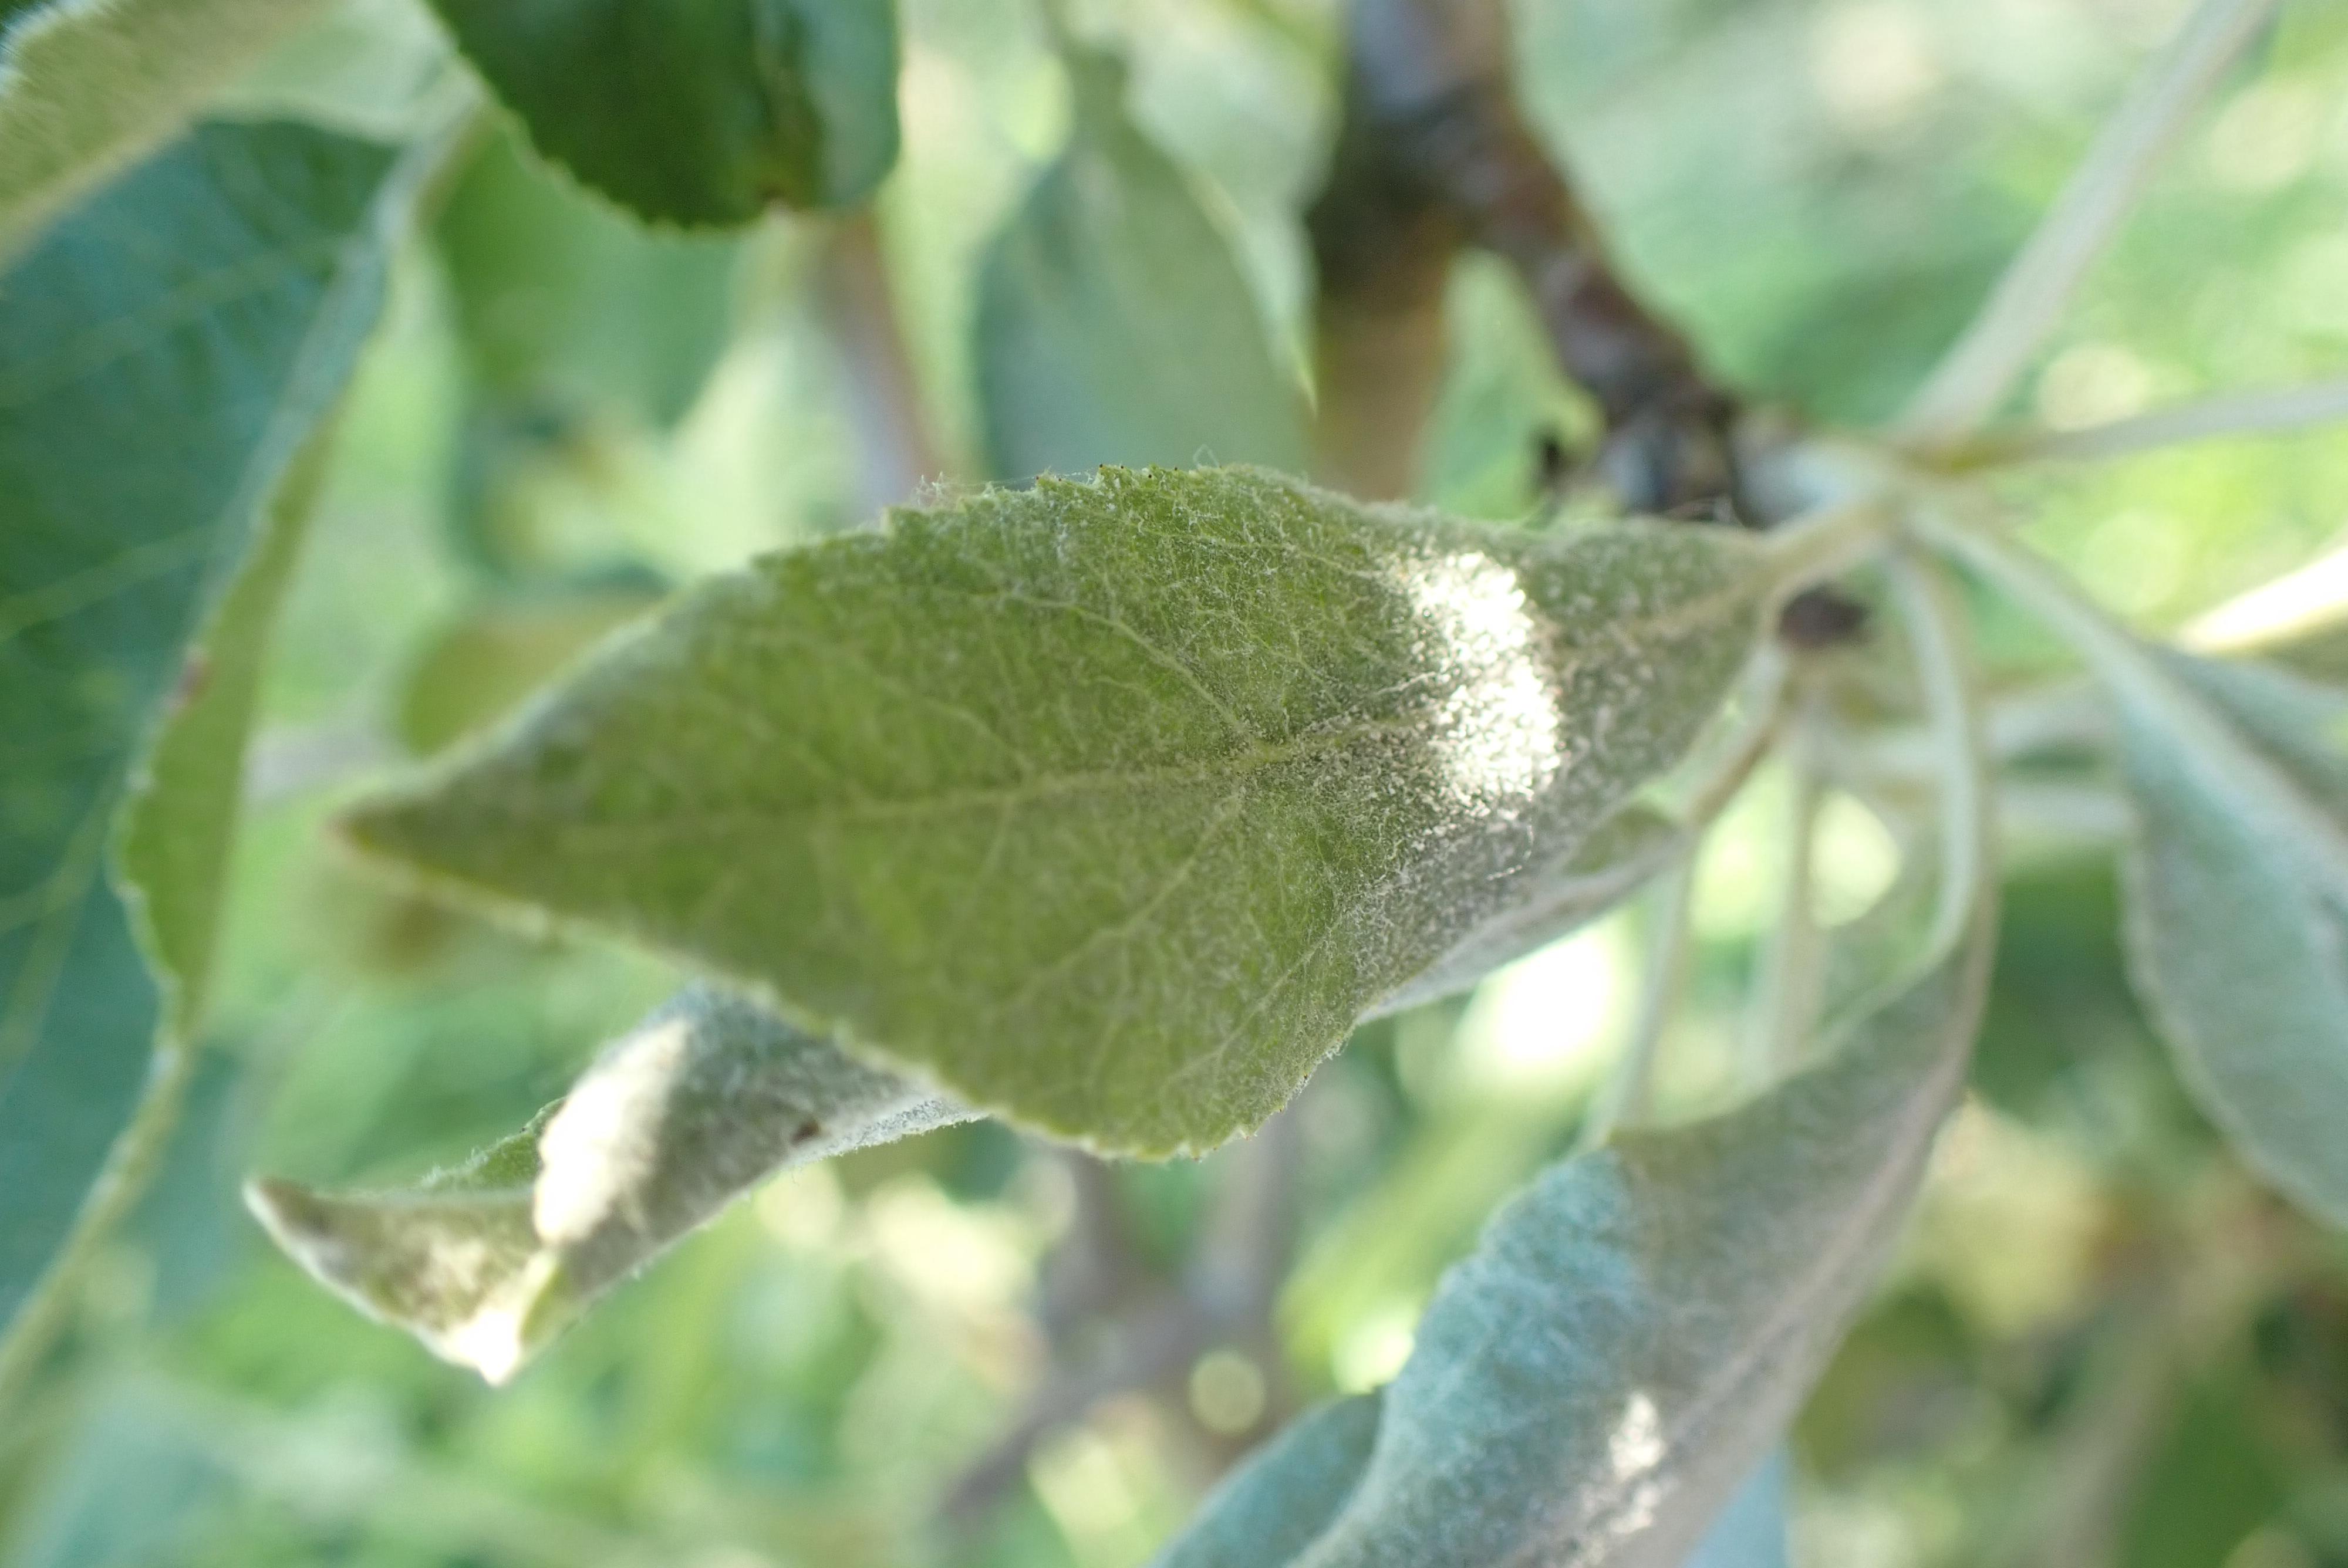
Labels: powdery_mildew